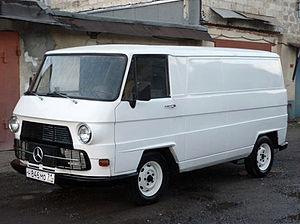
Le DKW F1000L ou DKW-IMOSA F10000 ou Mercedes-Benz N1000 est une fourgonnette de dimension moyenne produite sous plusieurs dénominations par plusieurs constructeurs ayant conclu, en son temps, des accords de licence avec le groupe allemand Auto Union et la marque DKW dans les années 1950 avant la faillite et le rachat de DKW. C'est le seul véhicule dérivé du fameux DKW Schnellaster qui conservera l'appellation DKW sans jamais porter les quatre anneaux de la marque sur sa calandre.
La société IMOSA - Industrias del MOtor S.A. a été créée le 17 novembre 1950.